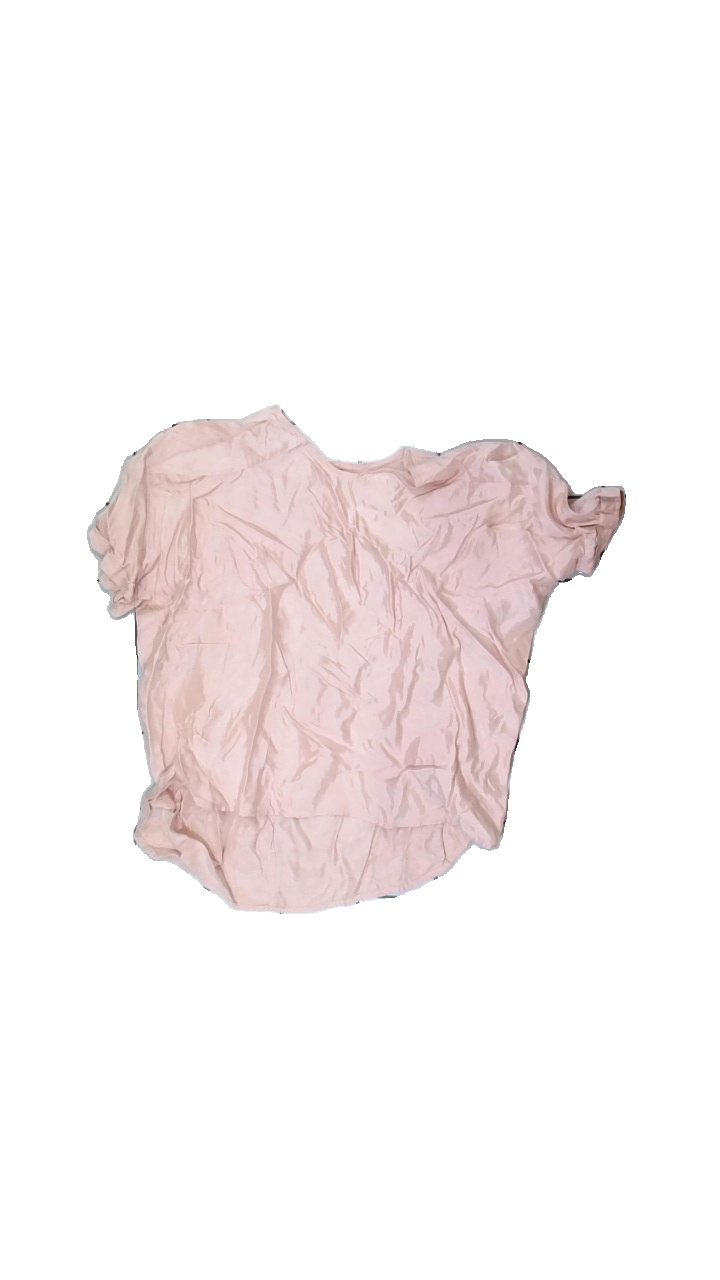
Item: Top (Ladies)
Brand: Missing
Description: Pink shiny top
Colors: Pink
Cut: Regular, C-collar
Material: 100% viscose
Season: Summer
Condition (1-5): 4
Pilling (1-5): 5
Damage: Small stain
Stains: Minor
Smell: Minor
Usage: Reuse
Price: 50-100